David Gardiner (politician)

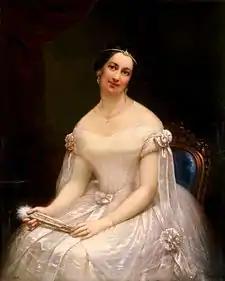
Portrait of Gardiner's daughter, Julia, September 1844

In 1815, he married Juliana McLachlan (1799–1864), the daughter of Michael McLachlan, who was born and raised in Jamaica, West Indies. His father had been a Scottish warrior in the Battle of Culloden in 1746, between the Jacobites and the military forces in the service of King of England, who was beheaded. The family moved from Jamaica to New York and established a successful brewery in lower Manhattan that led to their purchase of some thirteen pieces of commercial and residential Manhattan real estate, which Juliana inherited, making her one of the wealthiest women in New York.